2016–17 Jakarta protests

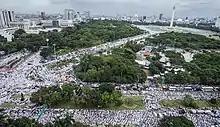
Aerial view of the protest on December 2, 2016.

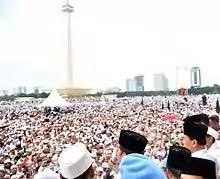
President of Indonesia Joko Widodo addressing protesters at the December 2016 rally.

The 2016–17 Jakarta protests, branded Aksi Bela Islam ("Defend Islam Action") by the protesters, are series of Islamist protests against Governor of Jakarta Basuki Tjahaja Purnama, who was accused of committing blasphemy of the Quran. The protests were carried out by the Islamic Defenders Front alongside its Islamist collaborators which make up a single coalition called the 212 Movement, named after their third protest, held on 2 December 2016. The event marks the rising trend of Islamism and Islamic fundamentalism within the Indonesian Muslim society, with many Islamist groups, social media communities, and political parties having emerged following the protests.